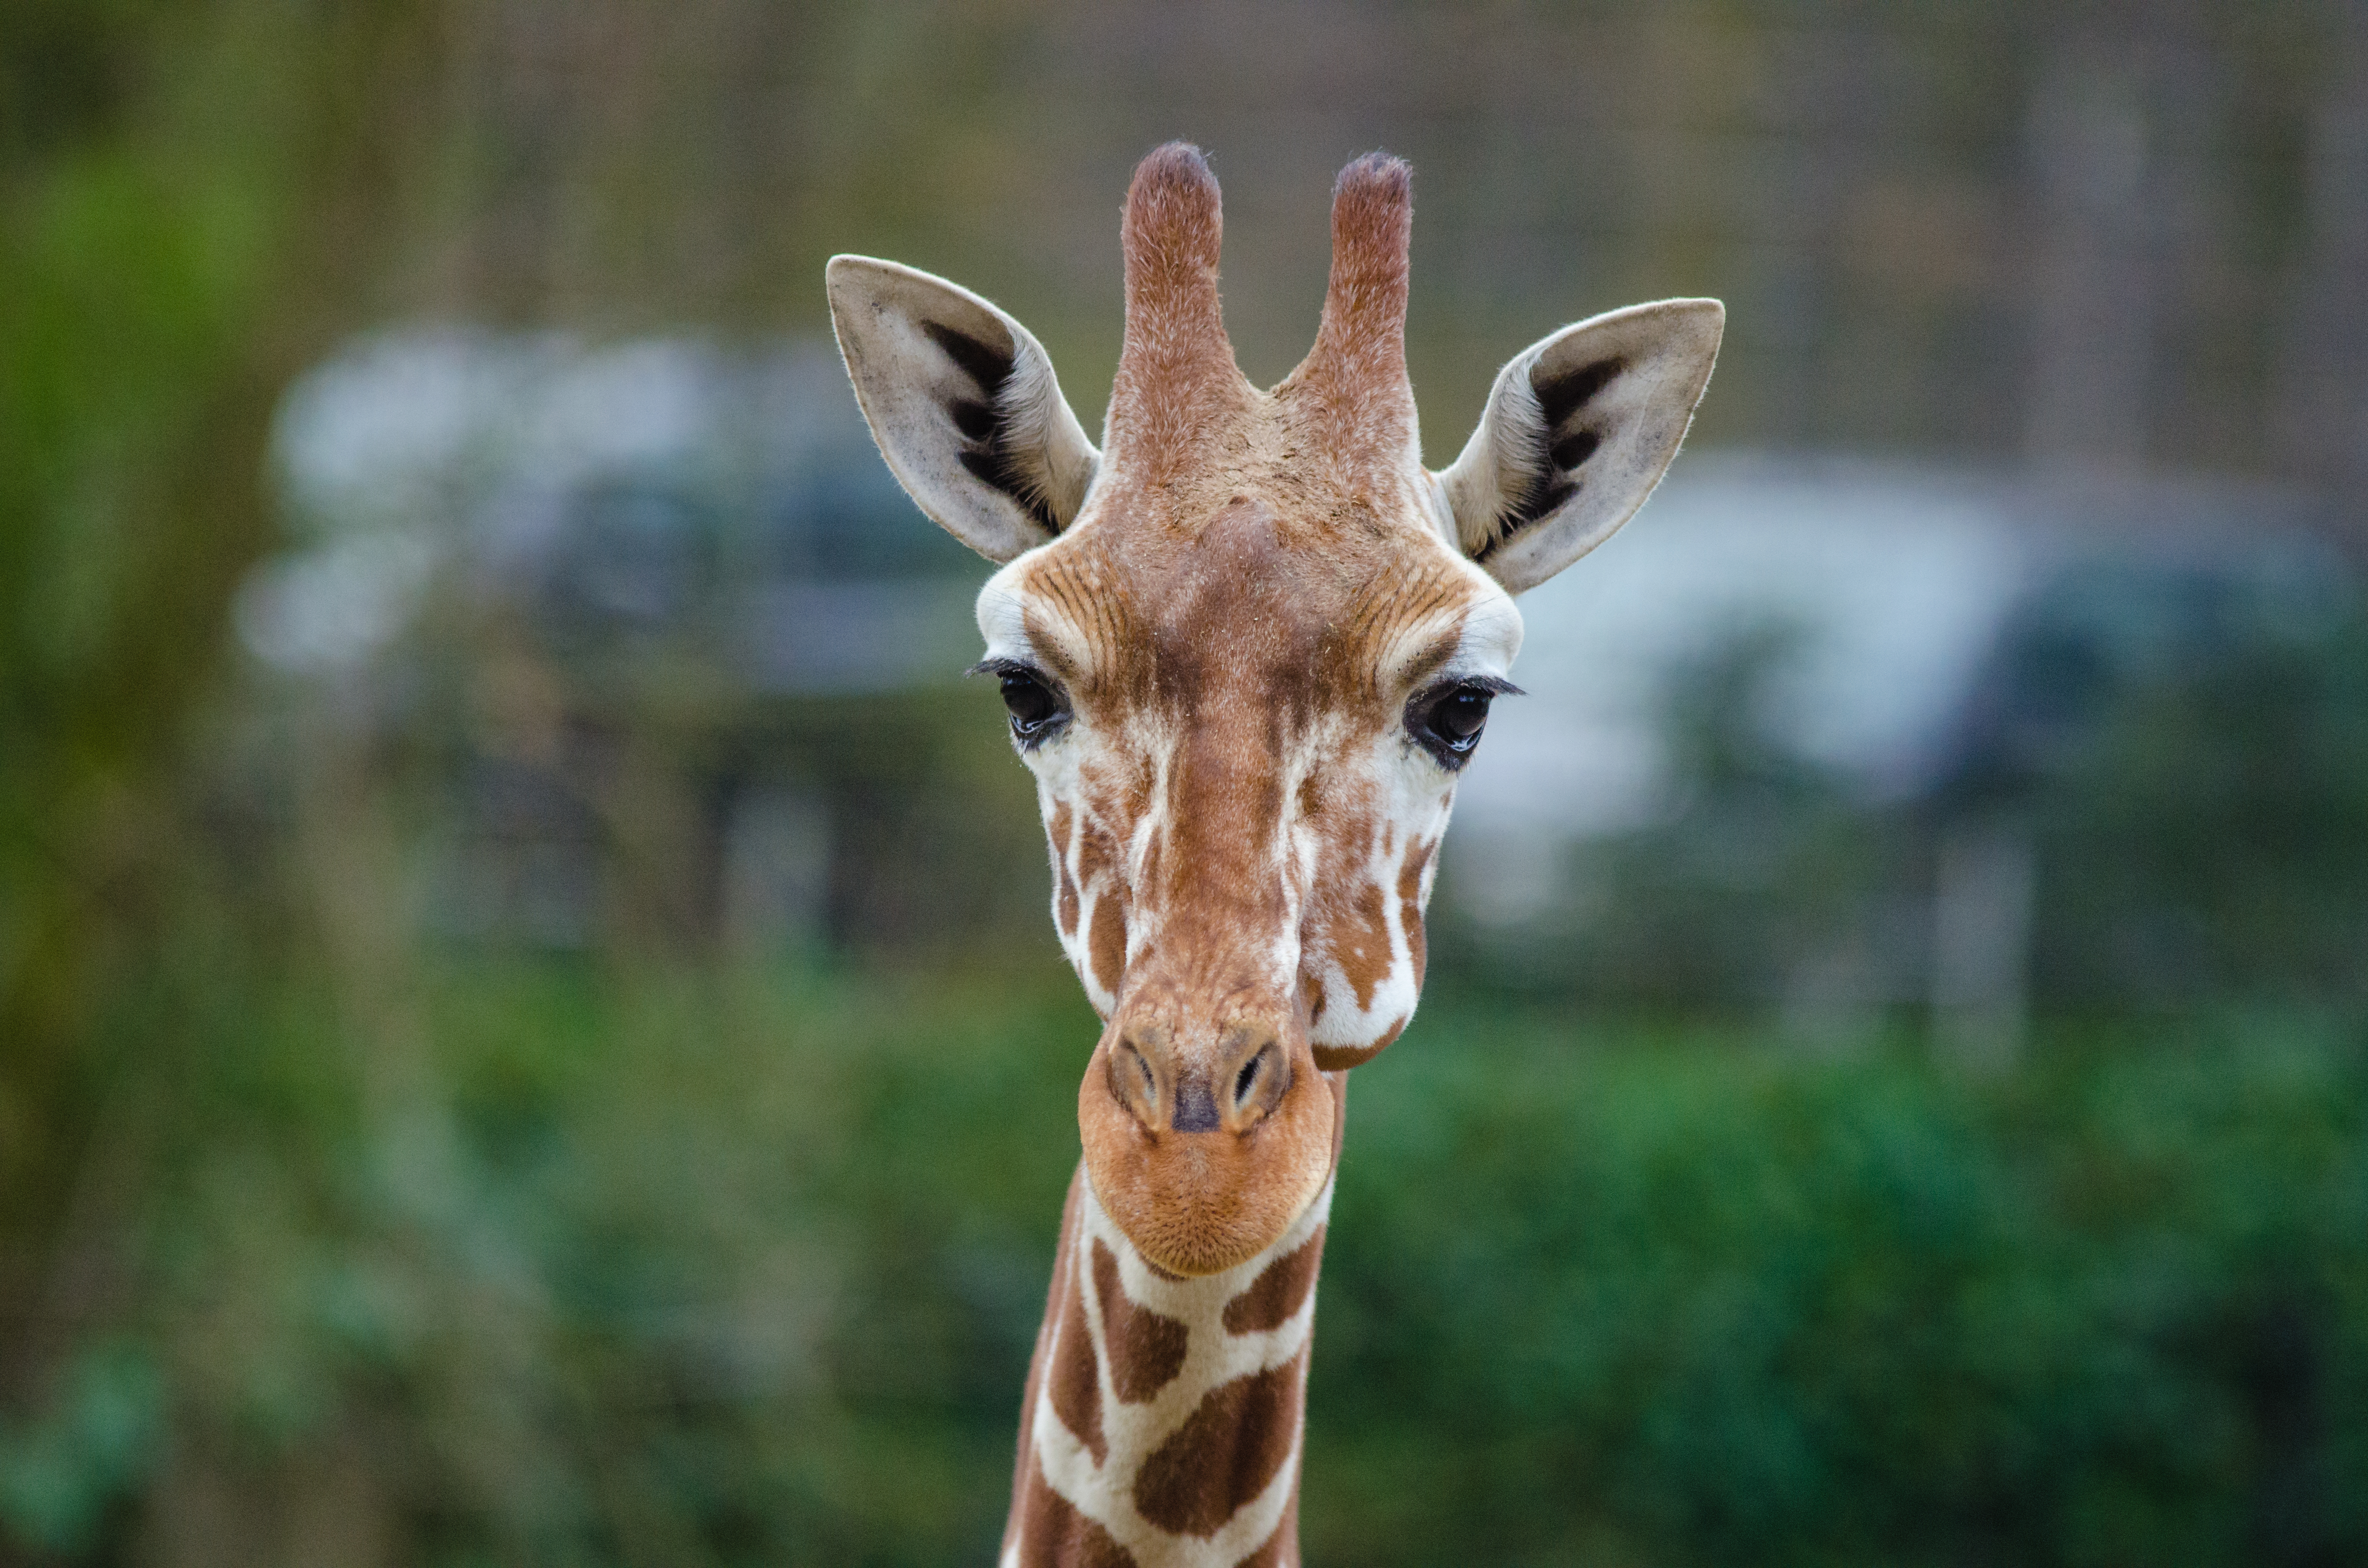
wildlife, mammal, fauna, giraffe, vertebrate, giraffidae, white tailed deer